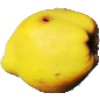
Label: Quince 1